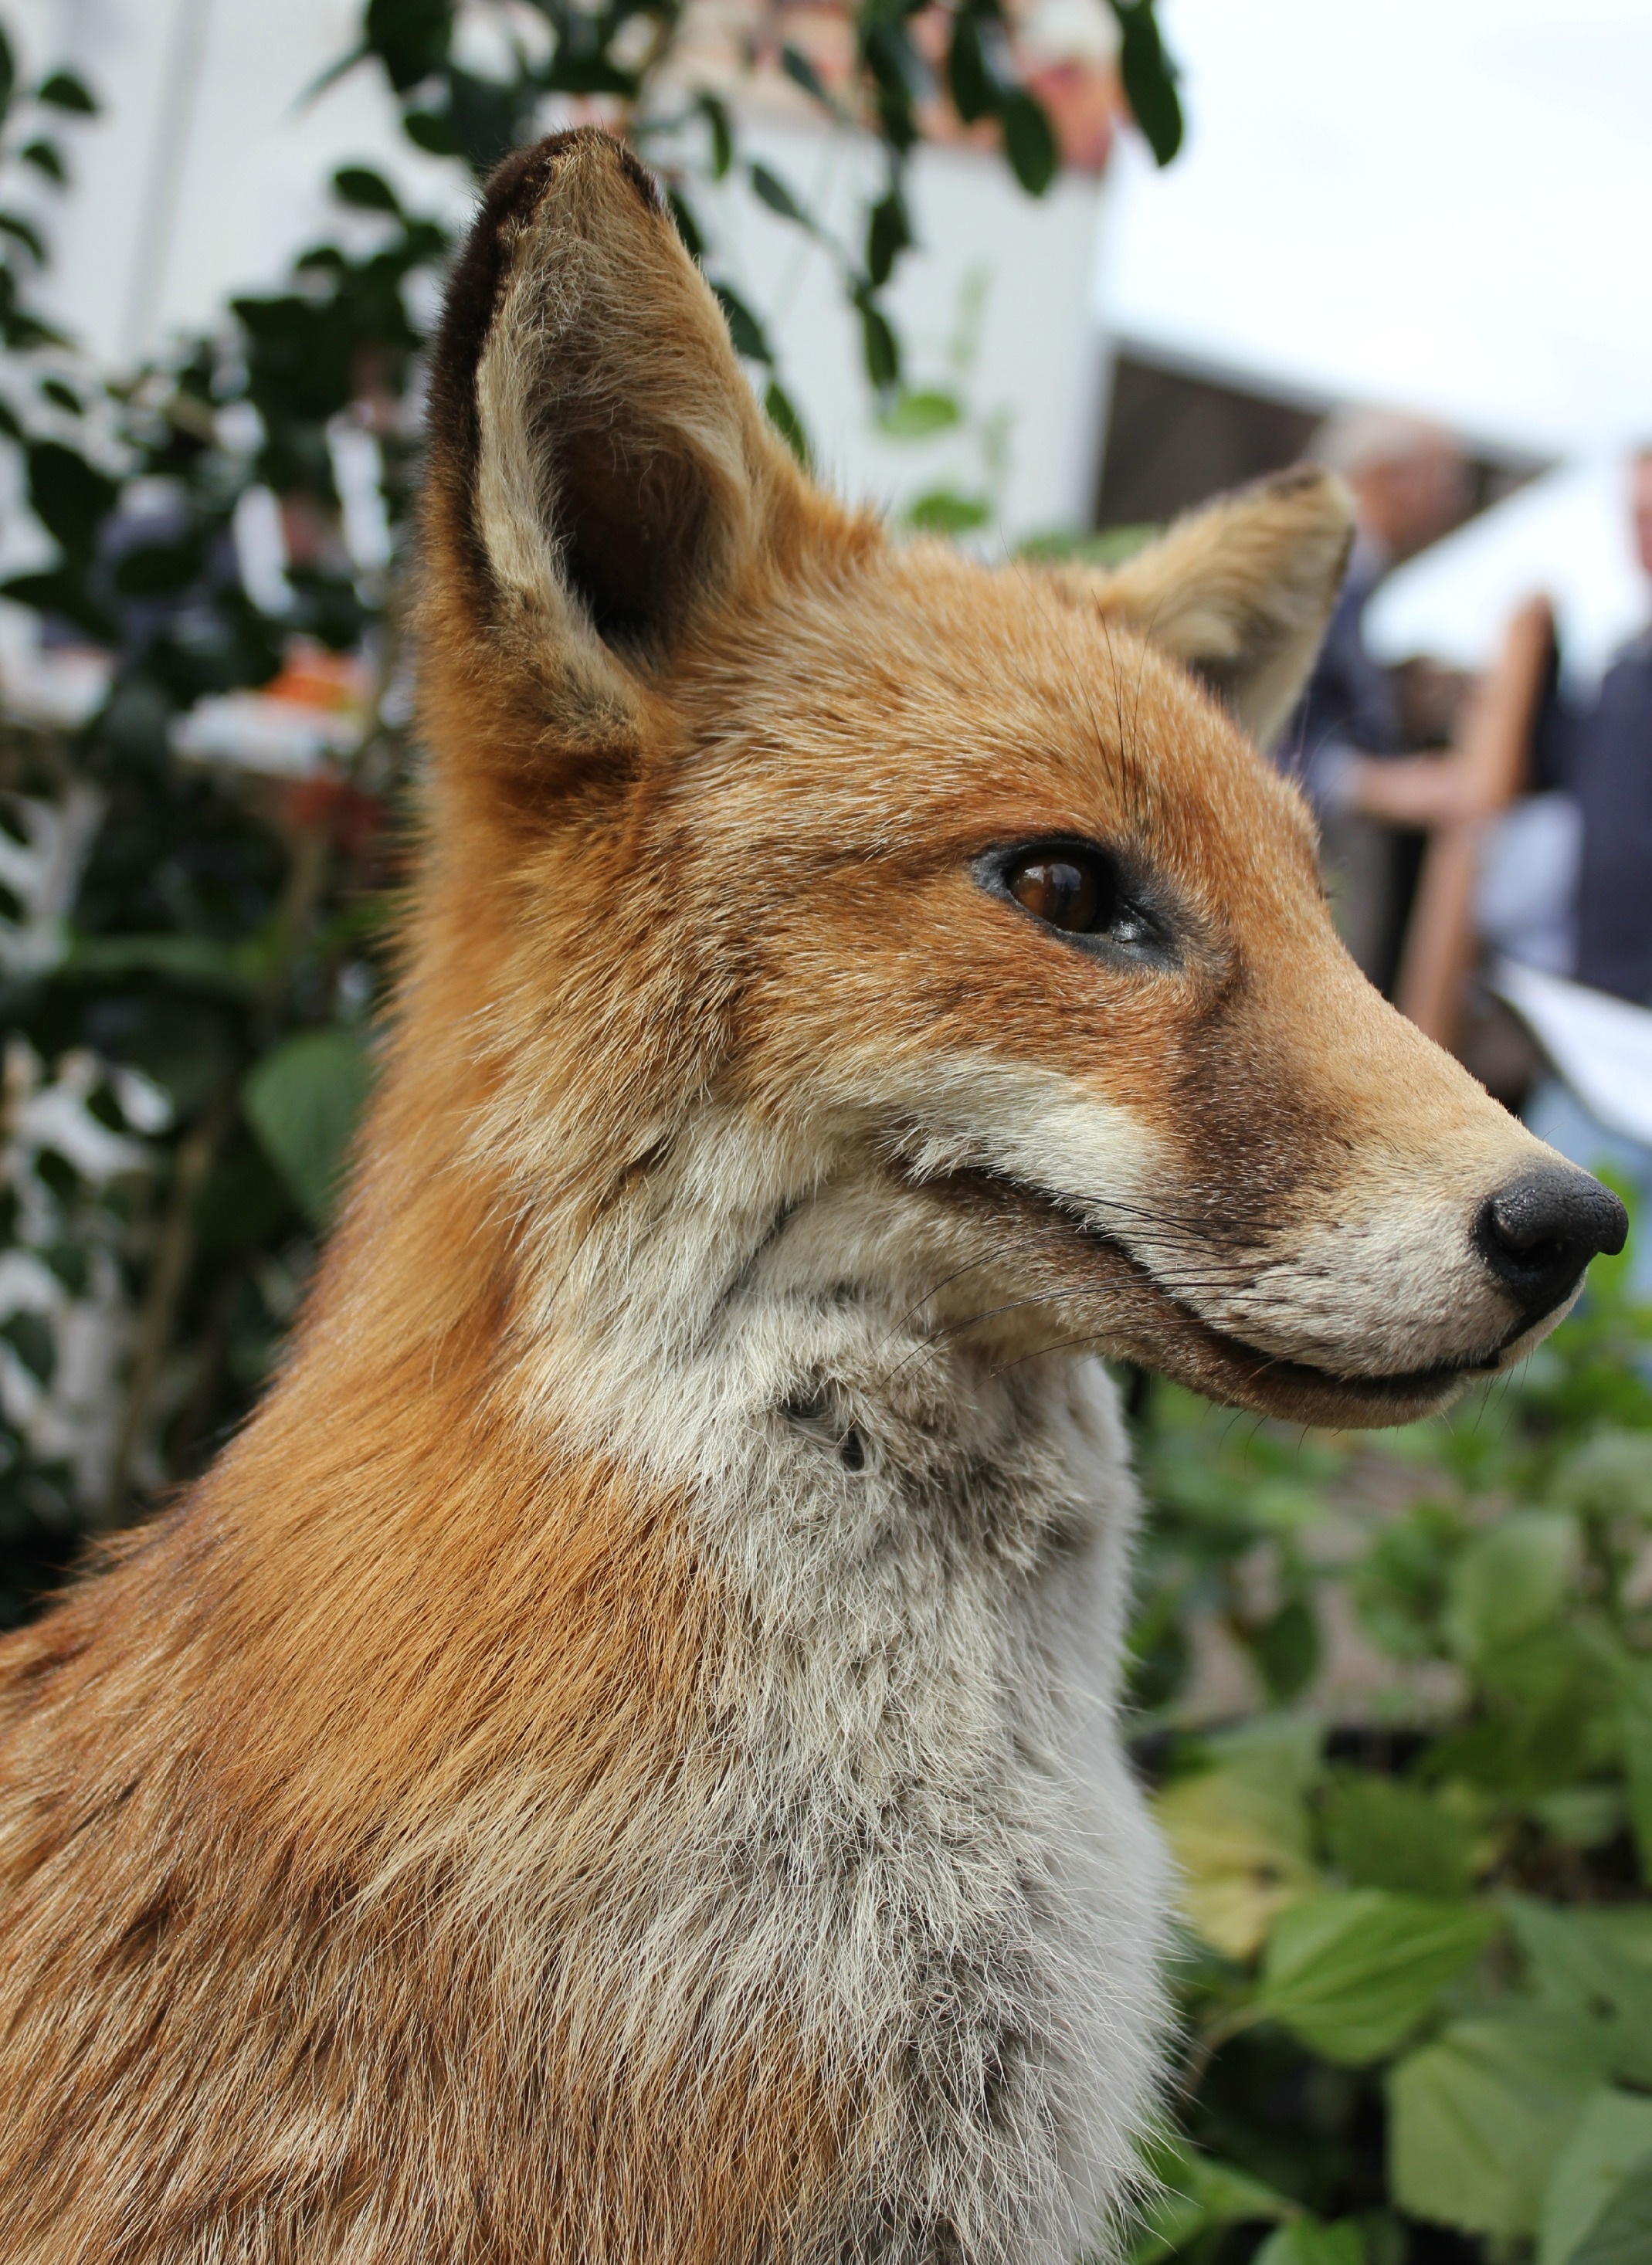
animal, wildlife, wild, mammal, fox, fauna, red fox, vertebrate, carnivore, taxidermy, dingo, dog like mammal, red wolf, kit fox, saarloos wolfdog, wolfdog, czechoslovakian wolfdog, dog breed group, finnish spitz, dhole, grey fox, preditor